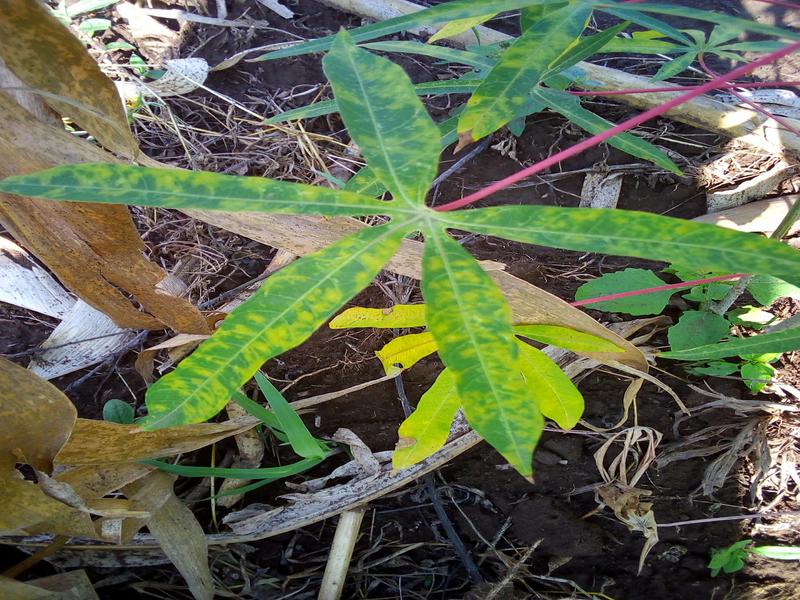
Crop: cassava
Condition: brown_streak_disease